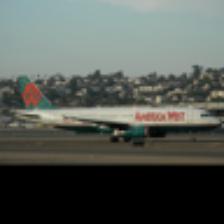
Label: NonHuman